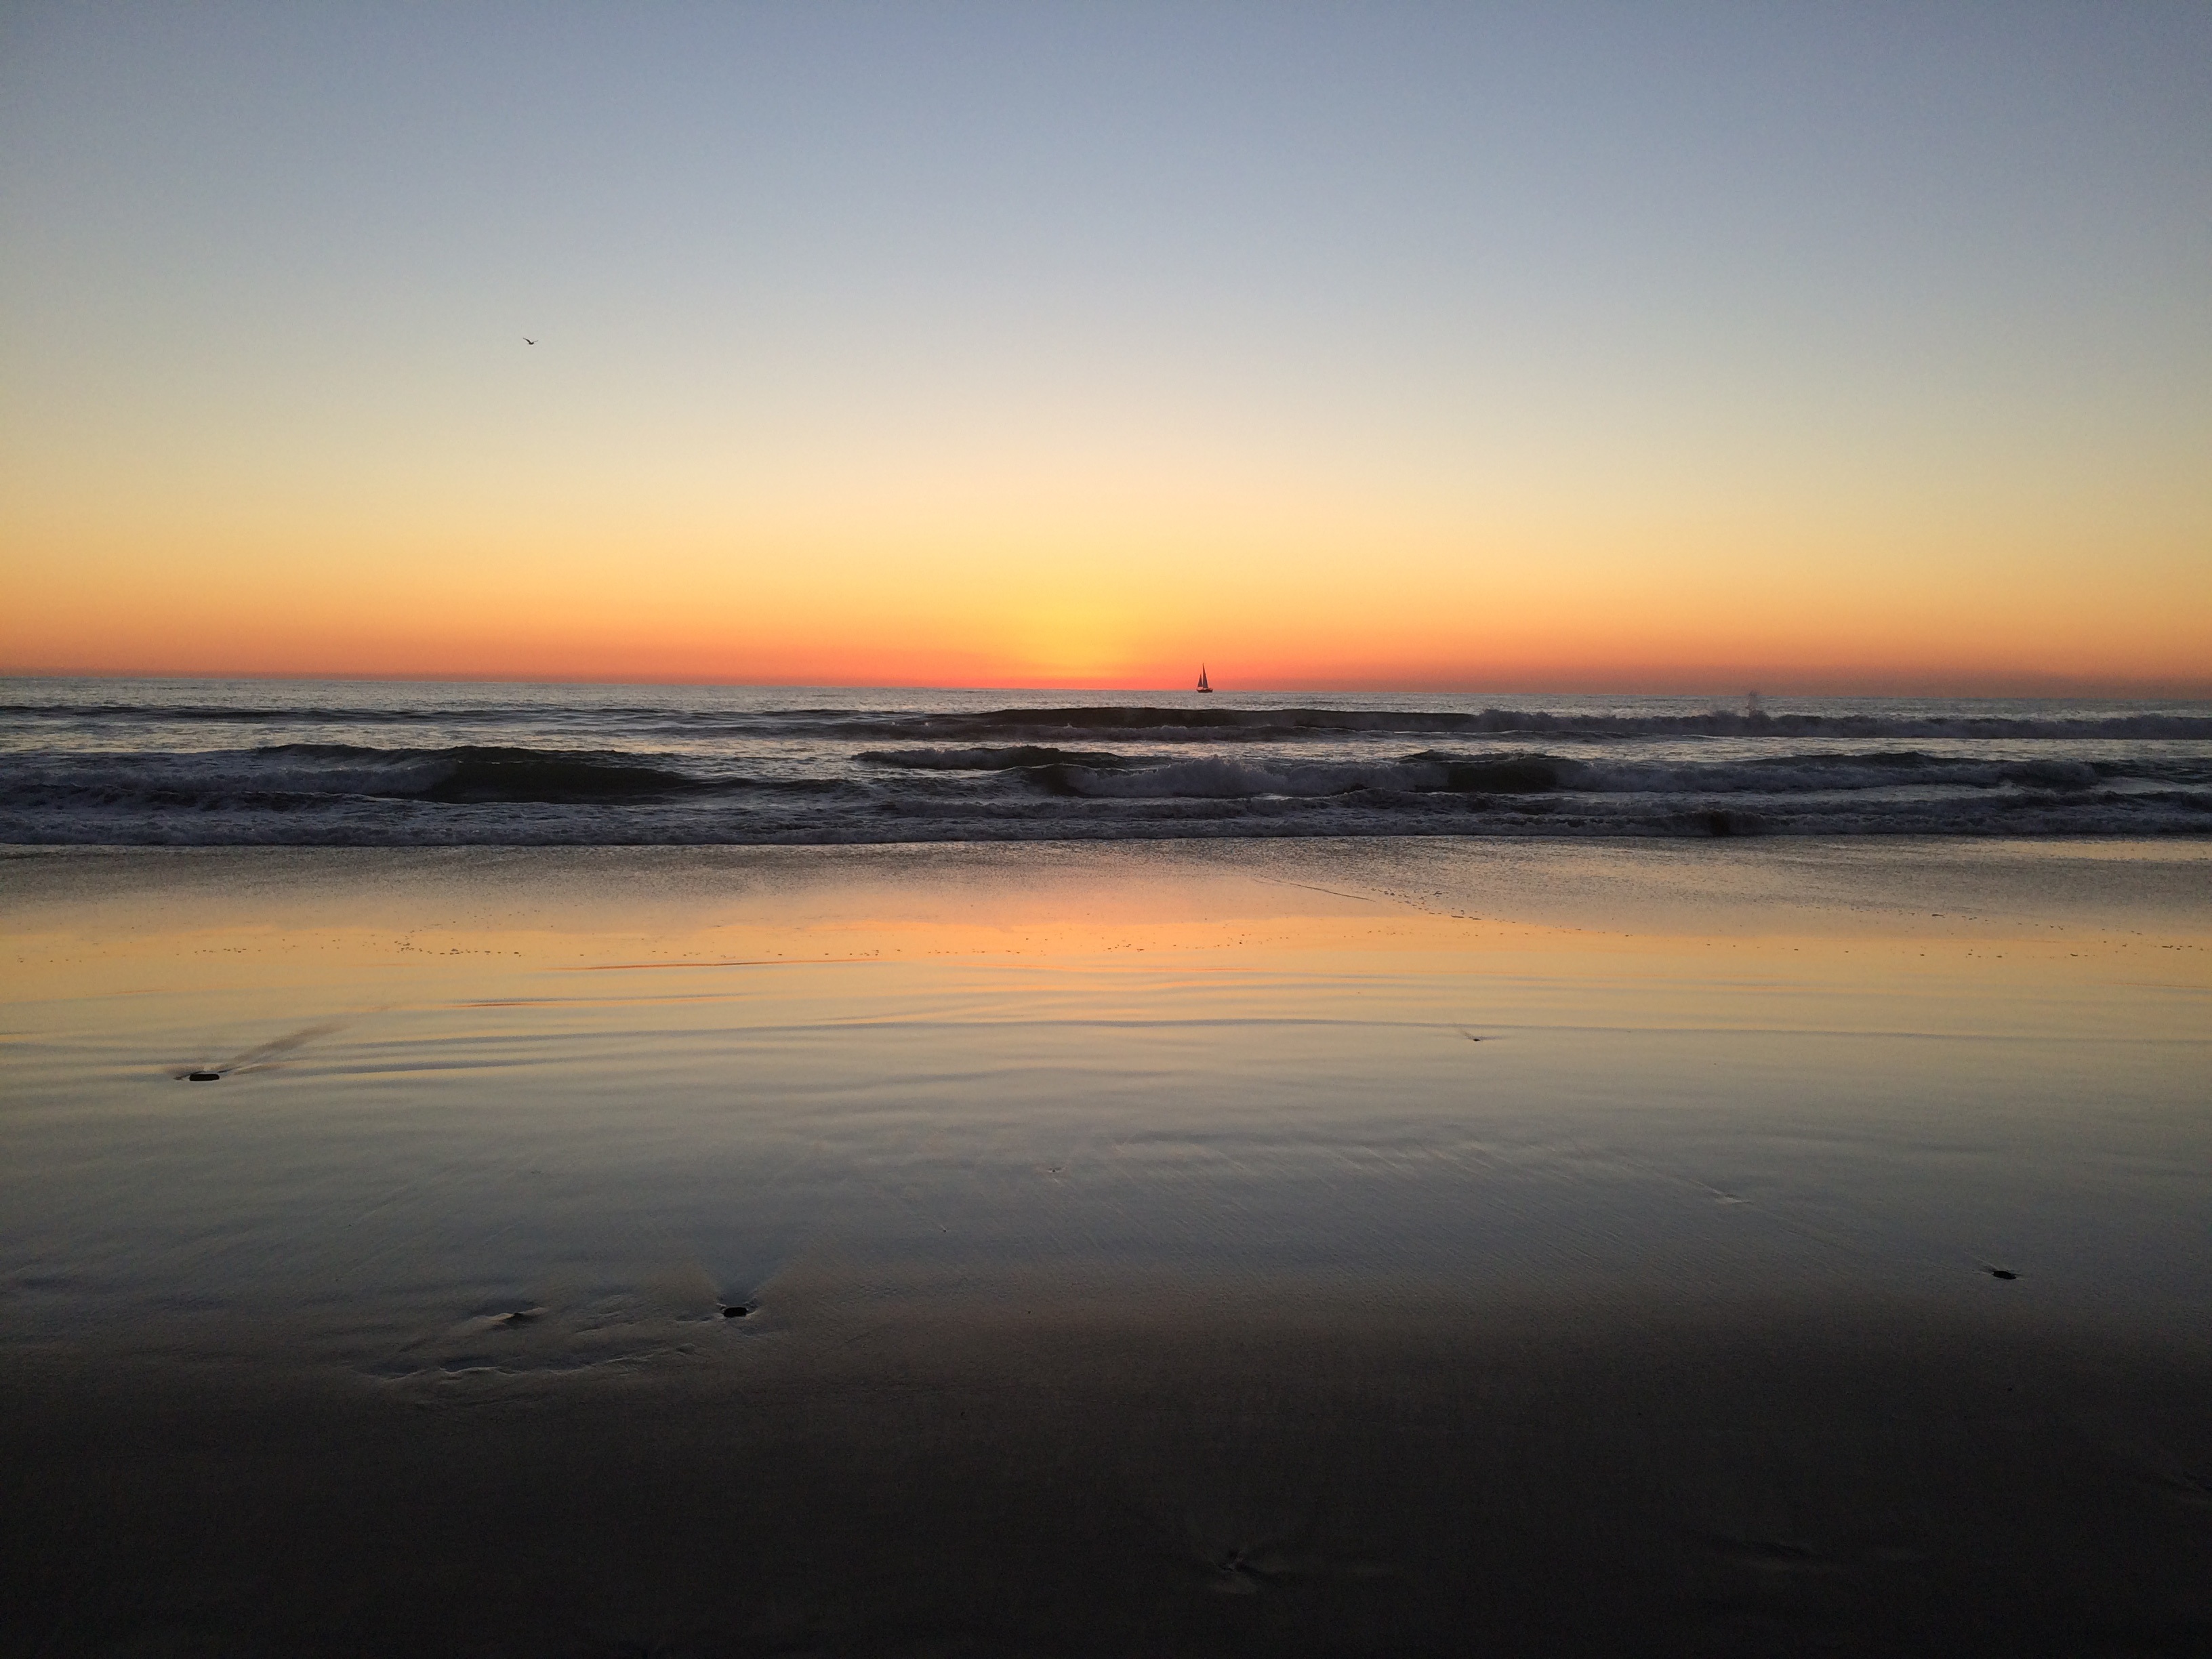
beach, sea, coast, sand, ocean, horizon, cloud, sun, sunrise, sunset, sunlight, morning, shore, wave, dawn, dusk, evening, reflection, usa, california, body of water, afterglow, atmospheric phenomenon, wind wave